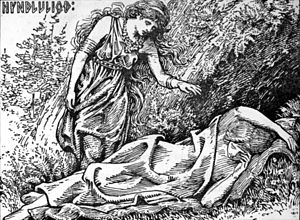
Hyndluljóð
"""Freyja awakes Hyndla"" (1908) af W. G. Collingwood."
Hyndluljóð er et oldnordisk digt, der ofte betragtes som en del af den Ældre Edda. Det er bevaret i sin helhed i Flateyjarbók, men dele af digtet findes også i den Yngre Edda, hvor det siges at stamme fra Völuspá hin skamma.